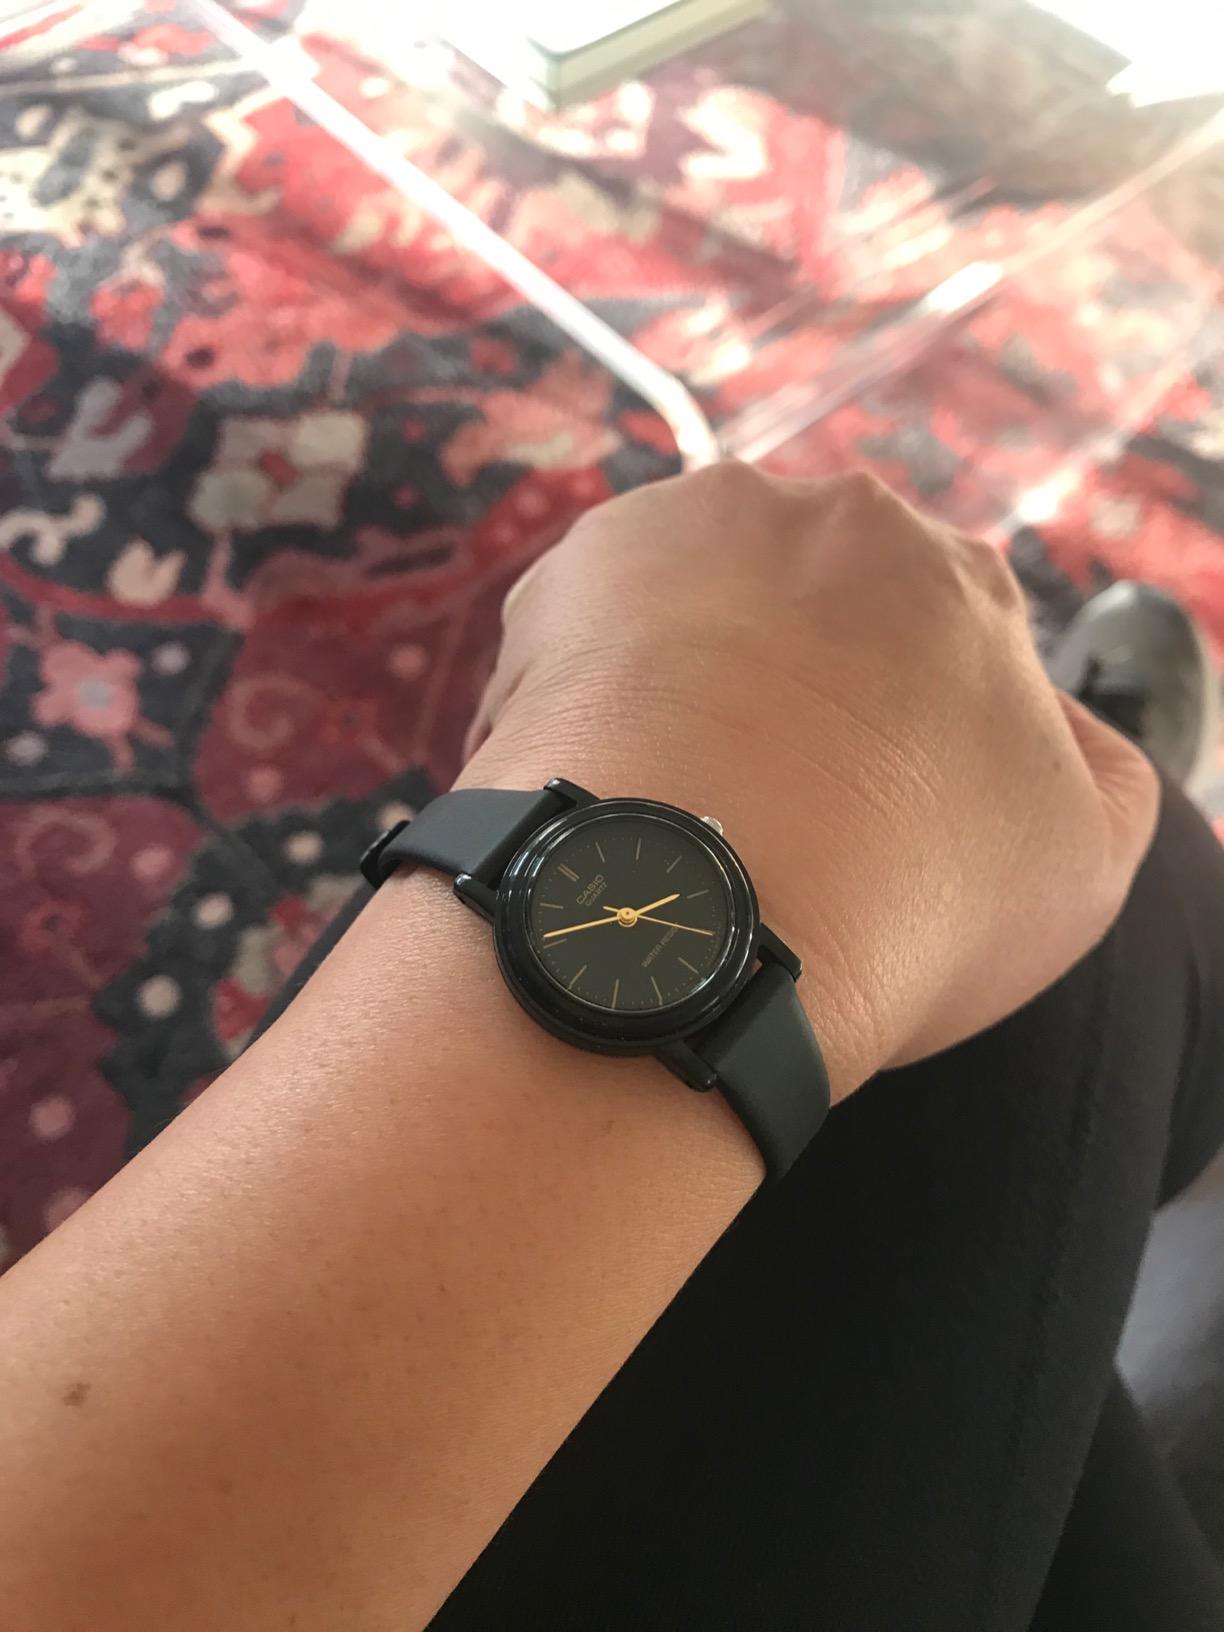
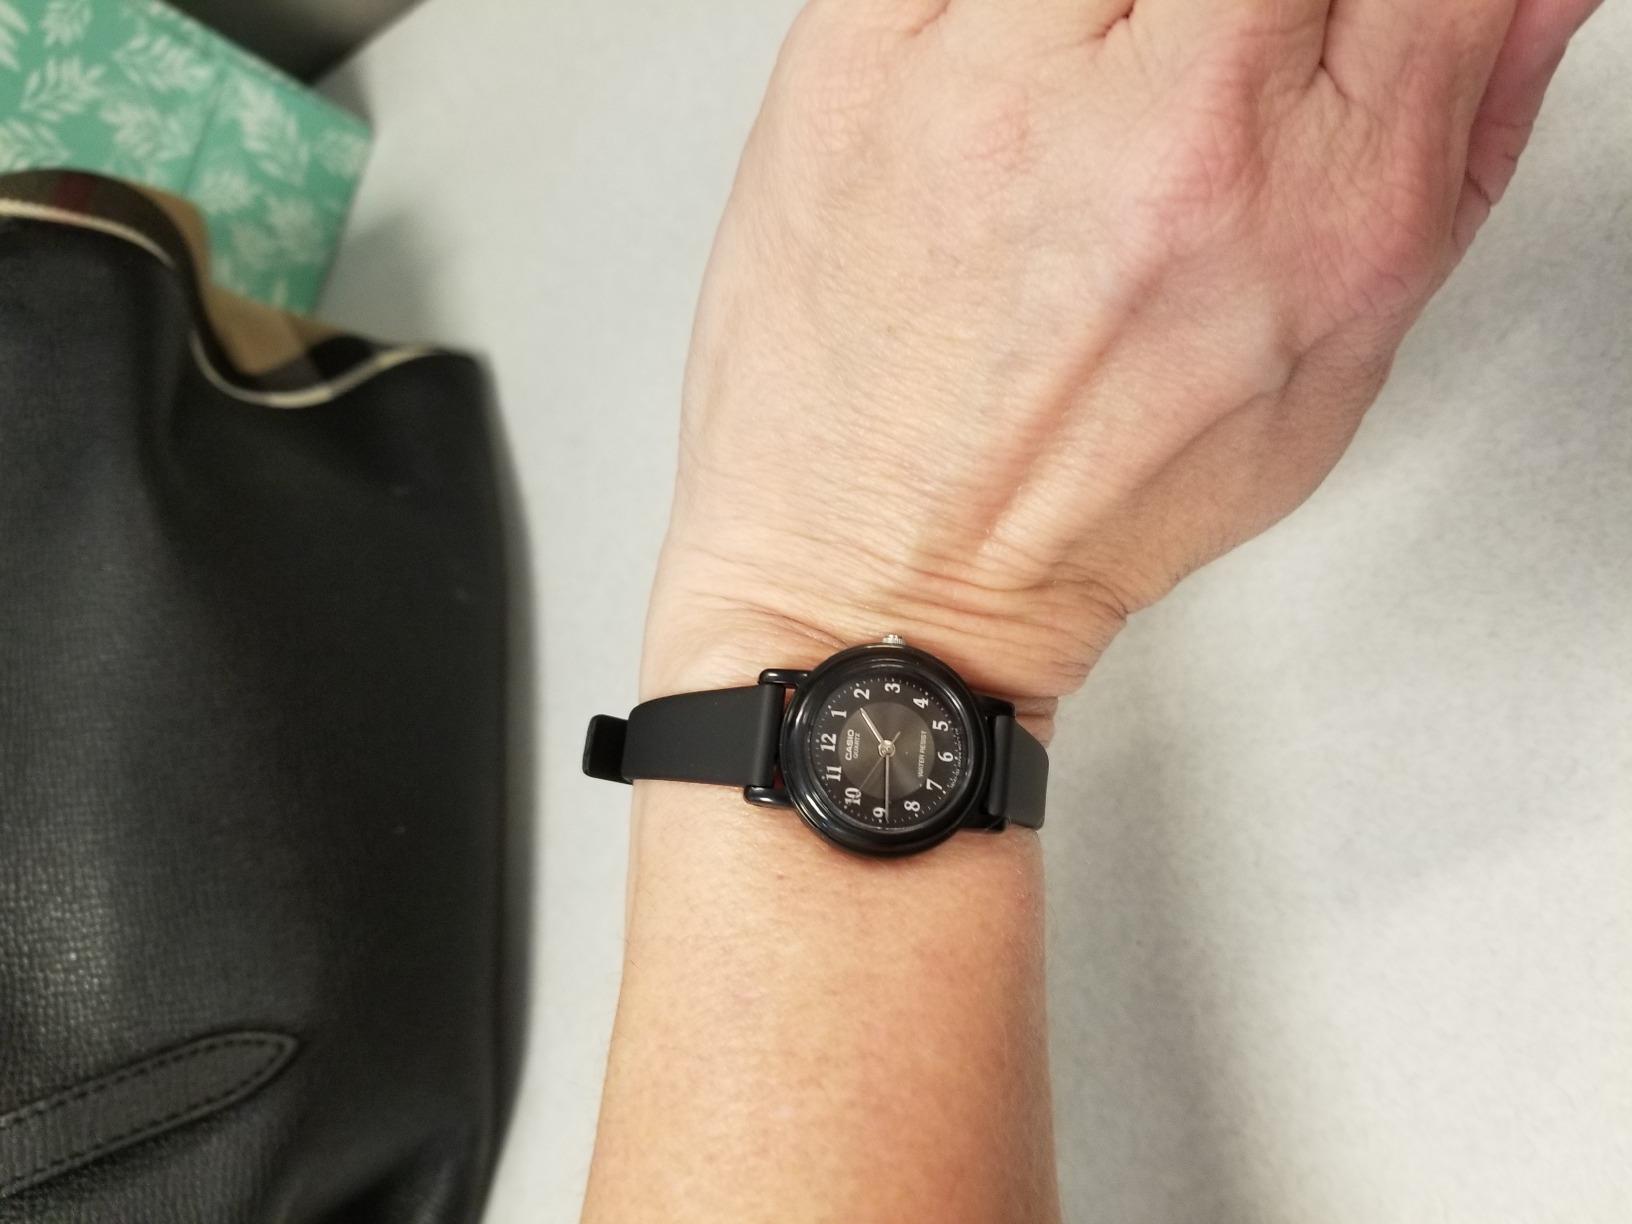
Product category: accessories_watch
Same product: no